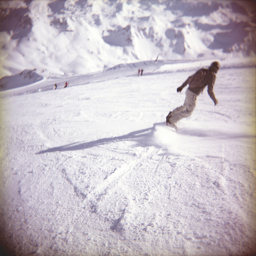
Snowboarder on large snow covered slope in alpine area.
A man riding a snowboard down a snow covered slope.
A person riding a snowboard down a slope with other people behind him.
a man on a snow board cutting up some snow
A person is coming down a hill on a snowboard.